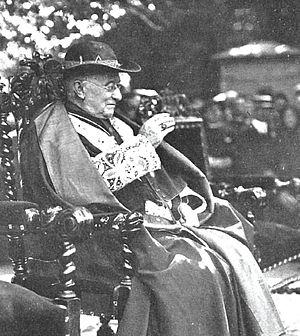
Gregorio María Aguirre y García, né le 12 mars 1835 à la Pola de Gordón dans la Province de León en Espagne et mort le 10 octobre 1913 à Tolède, est un cardinal espagnol de l'Église catholique, créé par le pape Pie X. Il est membre de l'ordre des franciscains.